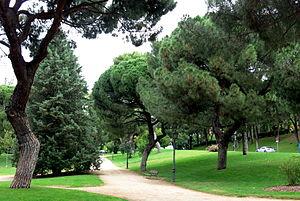
Le parc de l'Ouest est un parc de Madrid situé entre la route de La Corogne, la Cité Universitaire et le quartier de Moncloa.